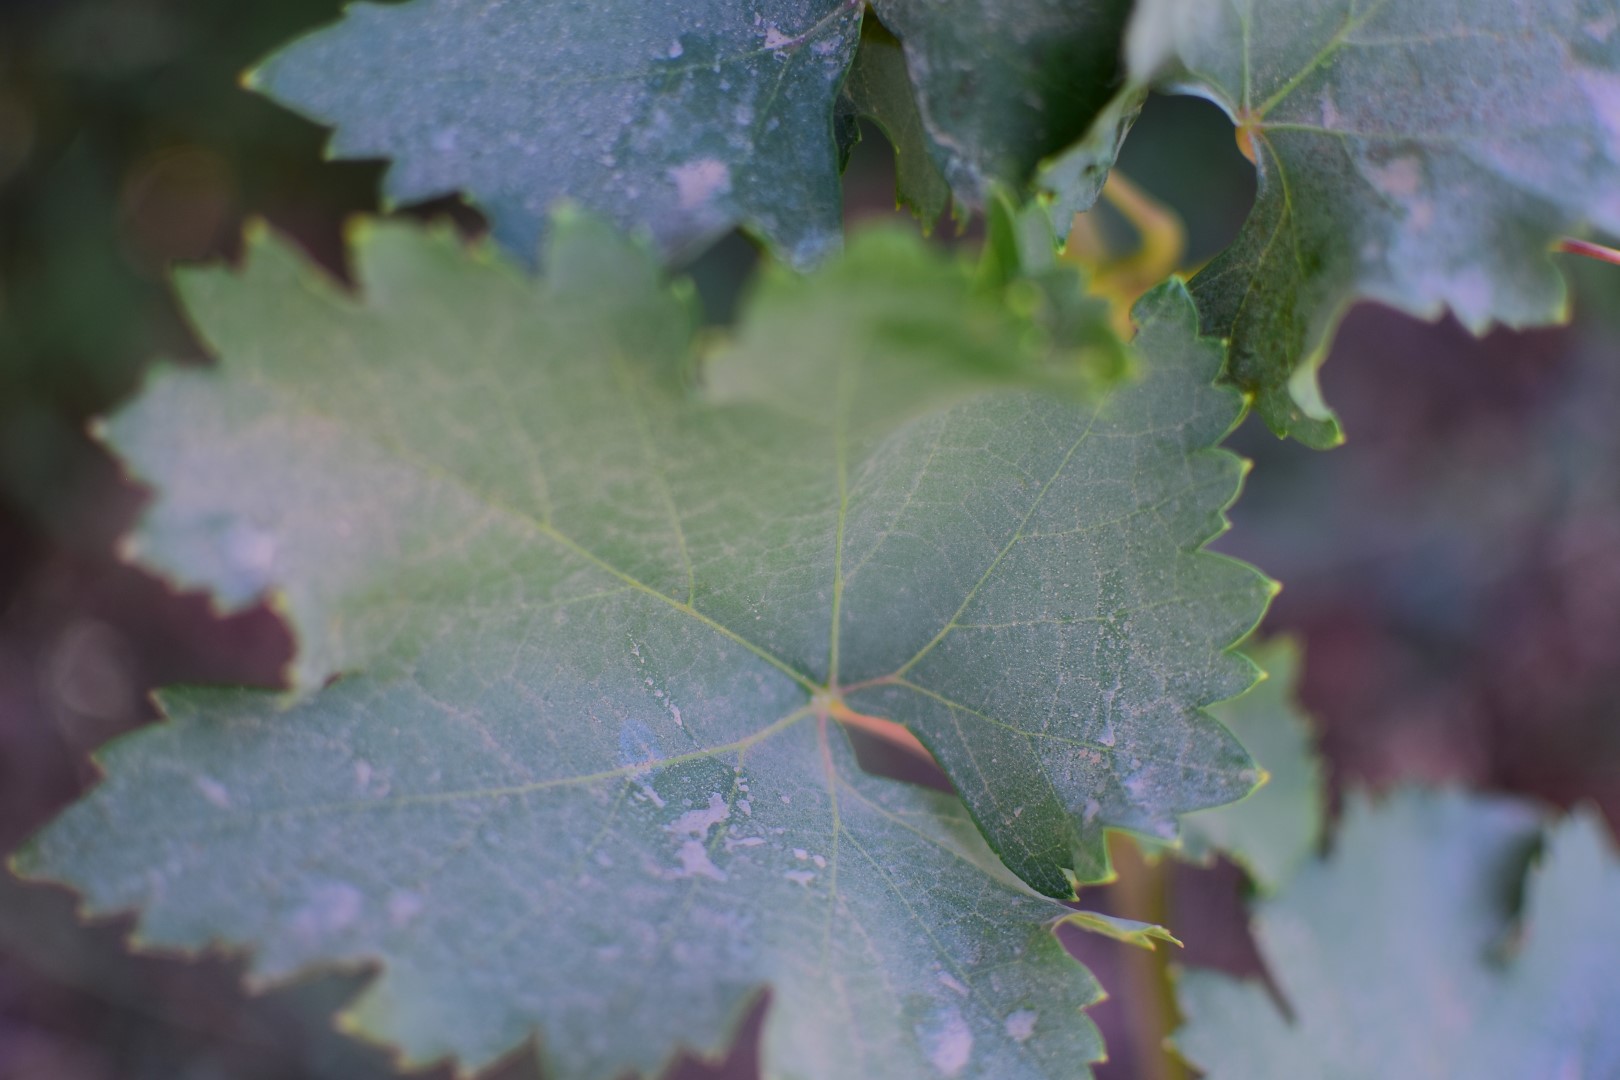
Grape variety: Frinsi